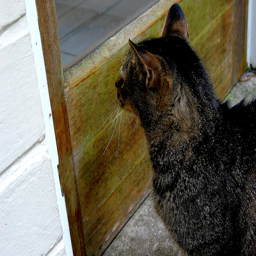
A cat looking into a screen door on the side of a house.
A cat waiting at a door to be let in.
A black and brown cat standing on the outside of a wooden door.
The cat is sitting beside the door waiting.
A brown and black cat looking out a screen door.